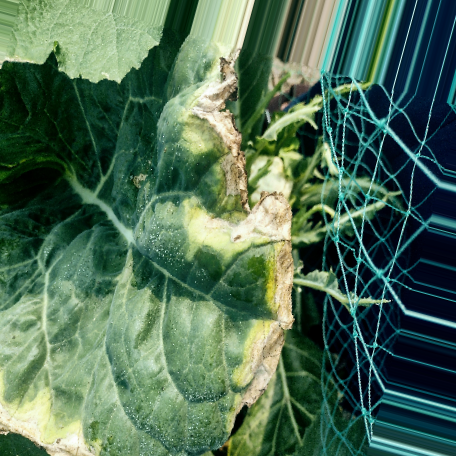
Label: Downy Mildew